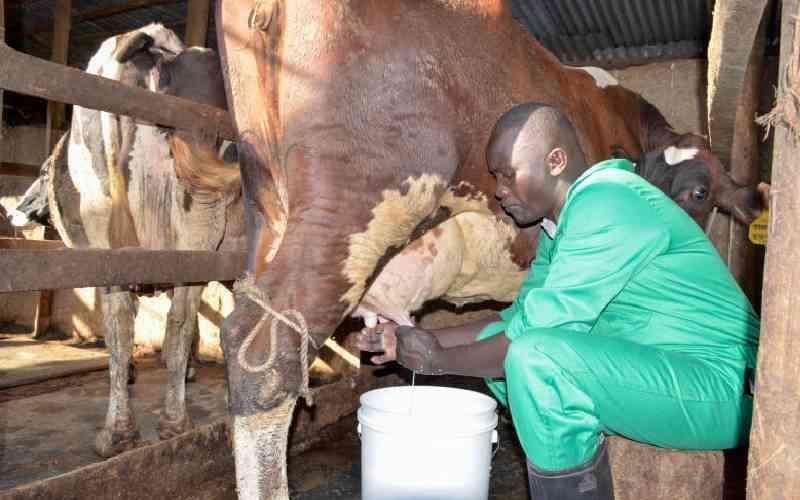
Huyu hapa ni mkulima anayekamua ng'ombe wake. Ana ng'ombe mbili ambao wanaonekana hapa na yeye amevaa nguo vizuri ili asichafuke na aweze kukamua ng'ombe vizuri.